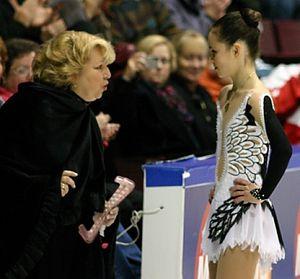
Sasha Cohen, née le 26 octobre 1984 à Westwood en Californie, est une patineuse artistique américaine.